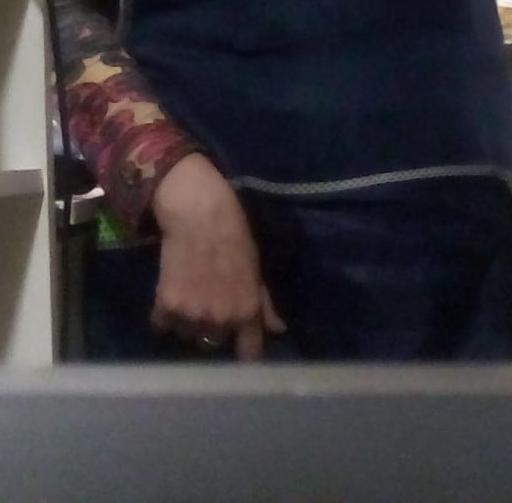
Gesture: no_gesture